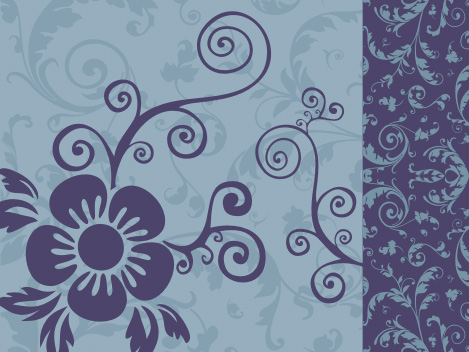
Texture: swirly